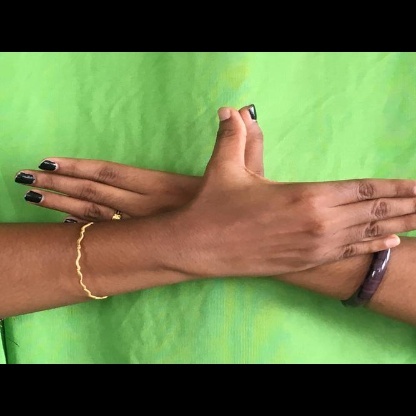
Mudra: Garuda